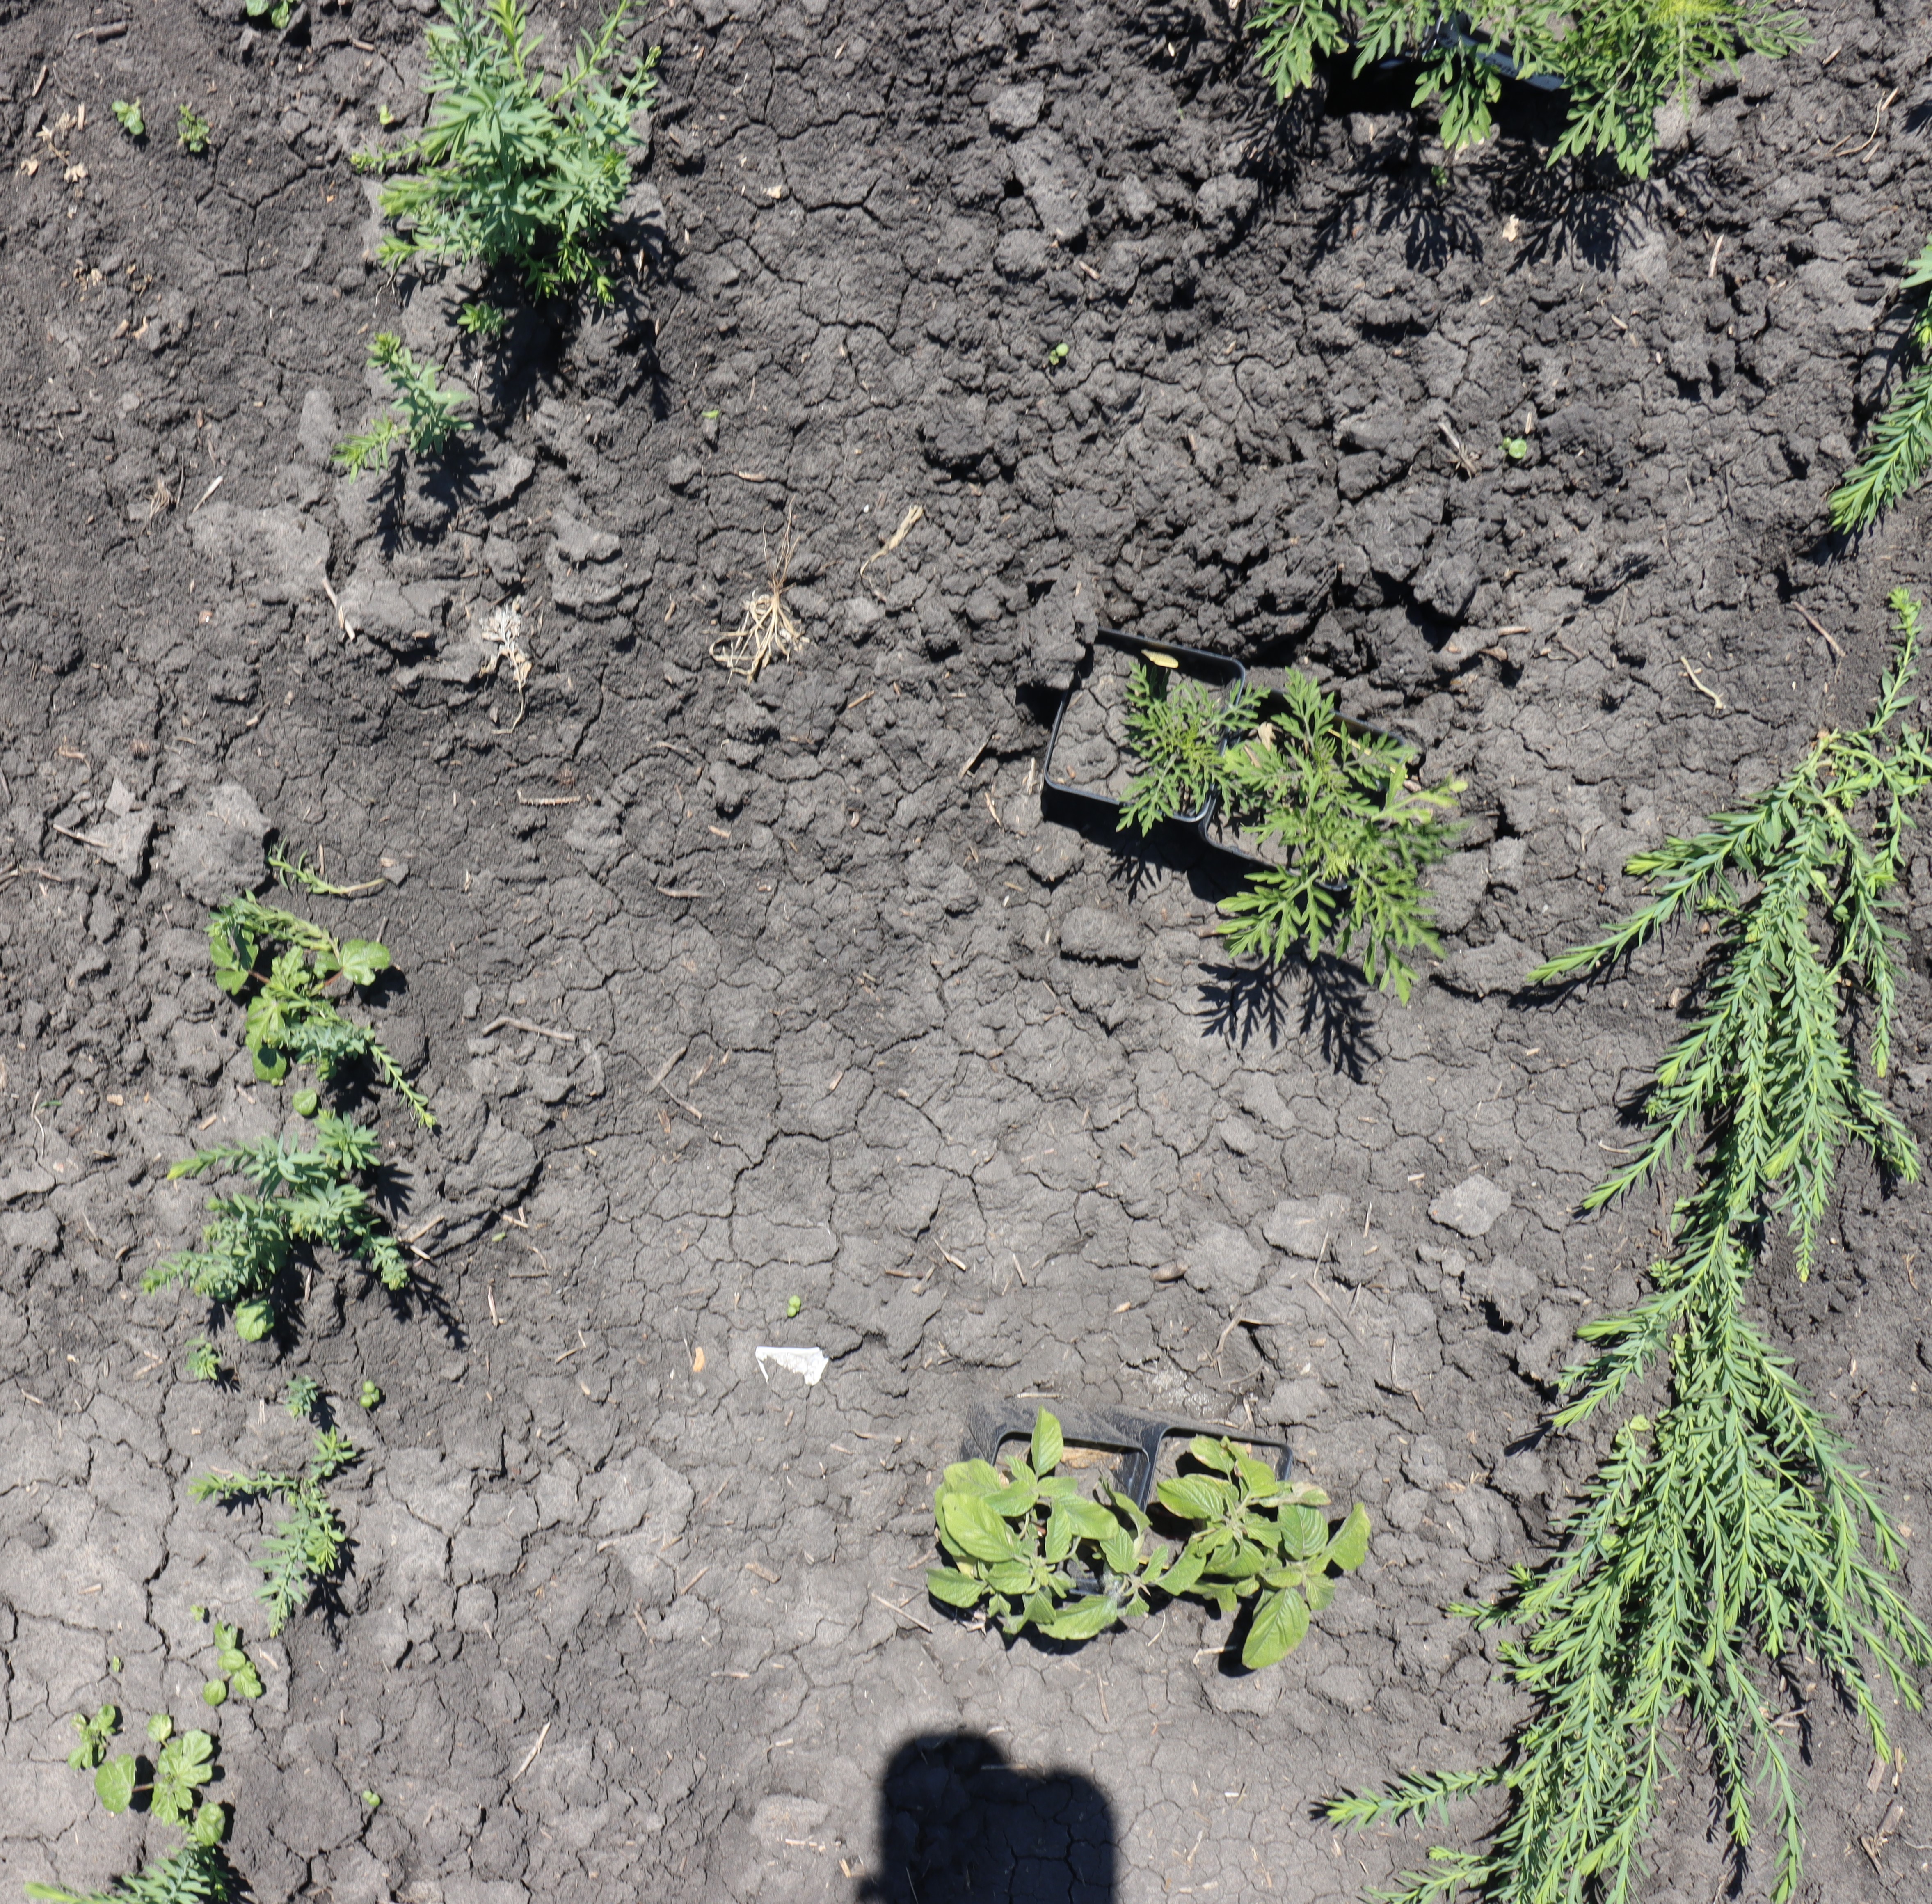
Crop: Flax
Objects: Flax, Flax, Flax, Flax, Ragweed, Ragweed, Ragweed, Redroot Pigweed, Redroot Pigweed, Flax, Flax, Flax, Flax